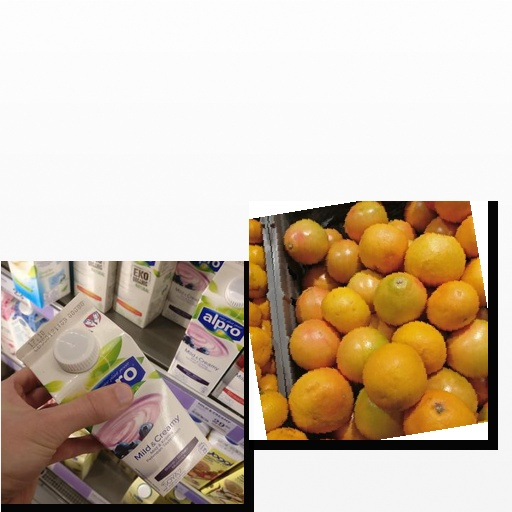
Food items: red_grapefruit, soyghurt